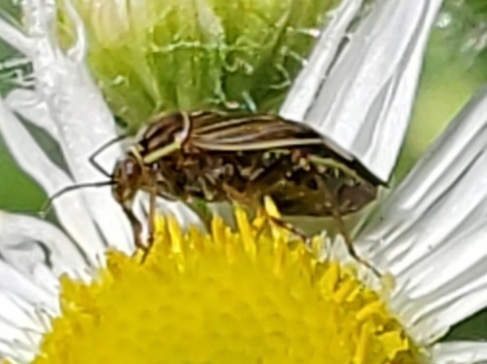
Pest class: lygus_bug